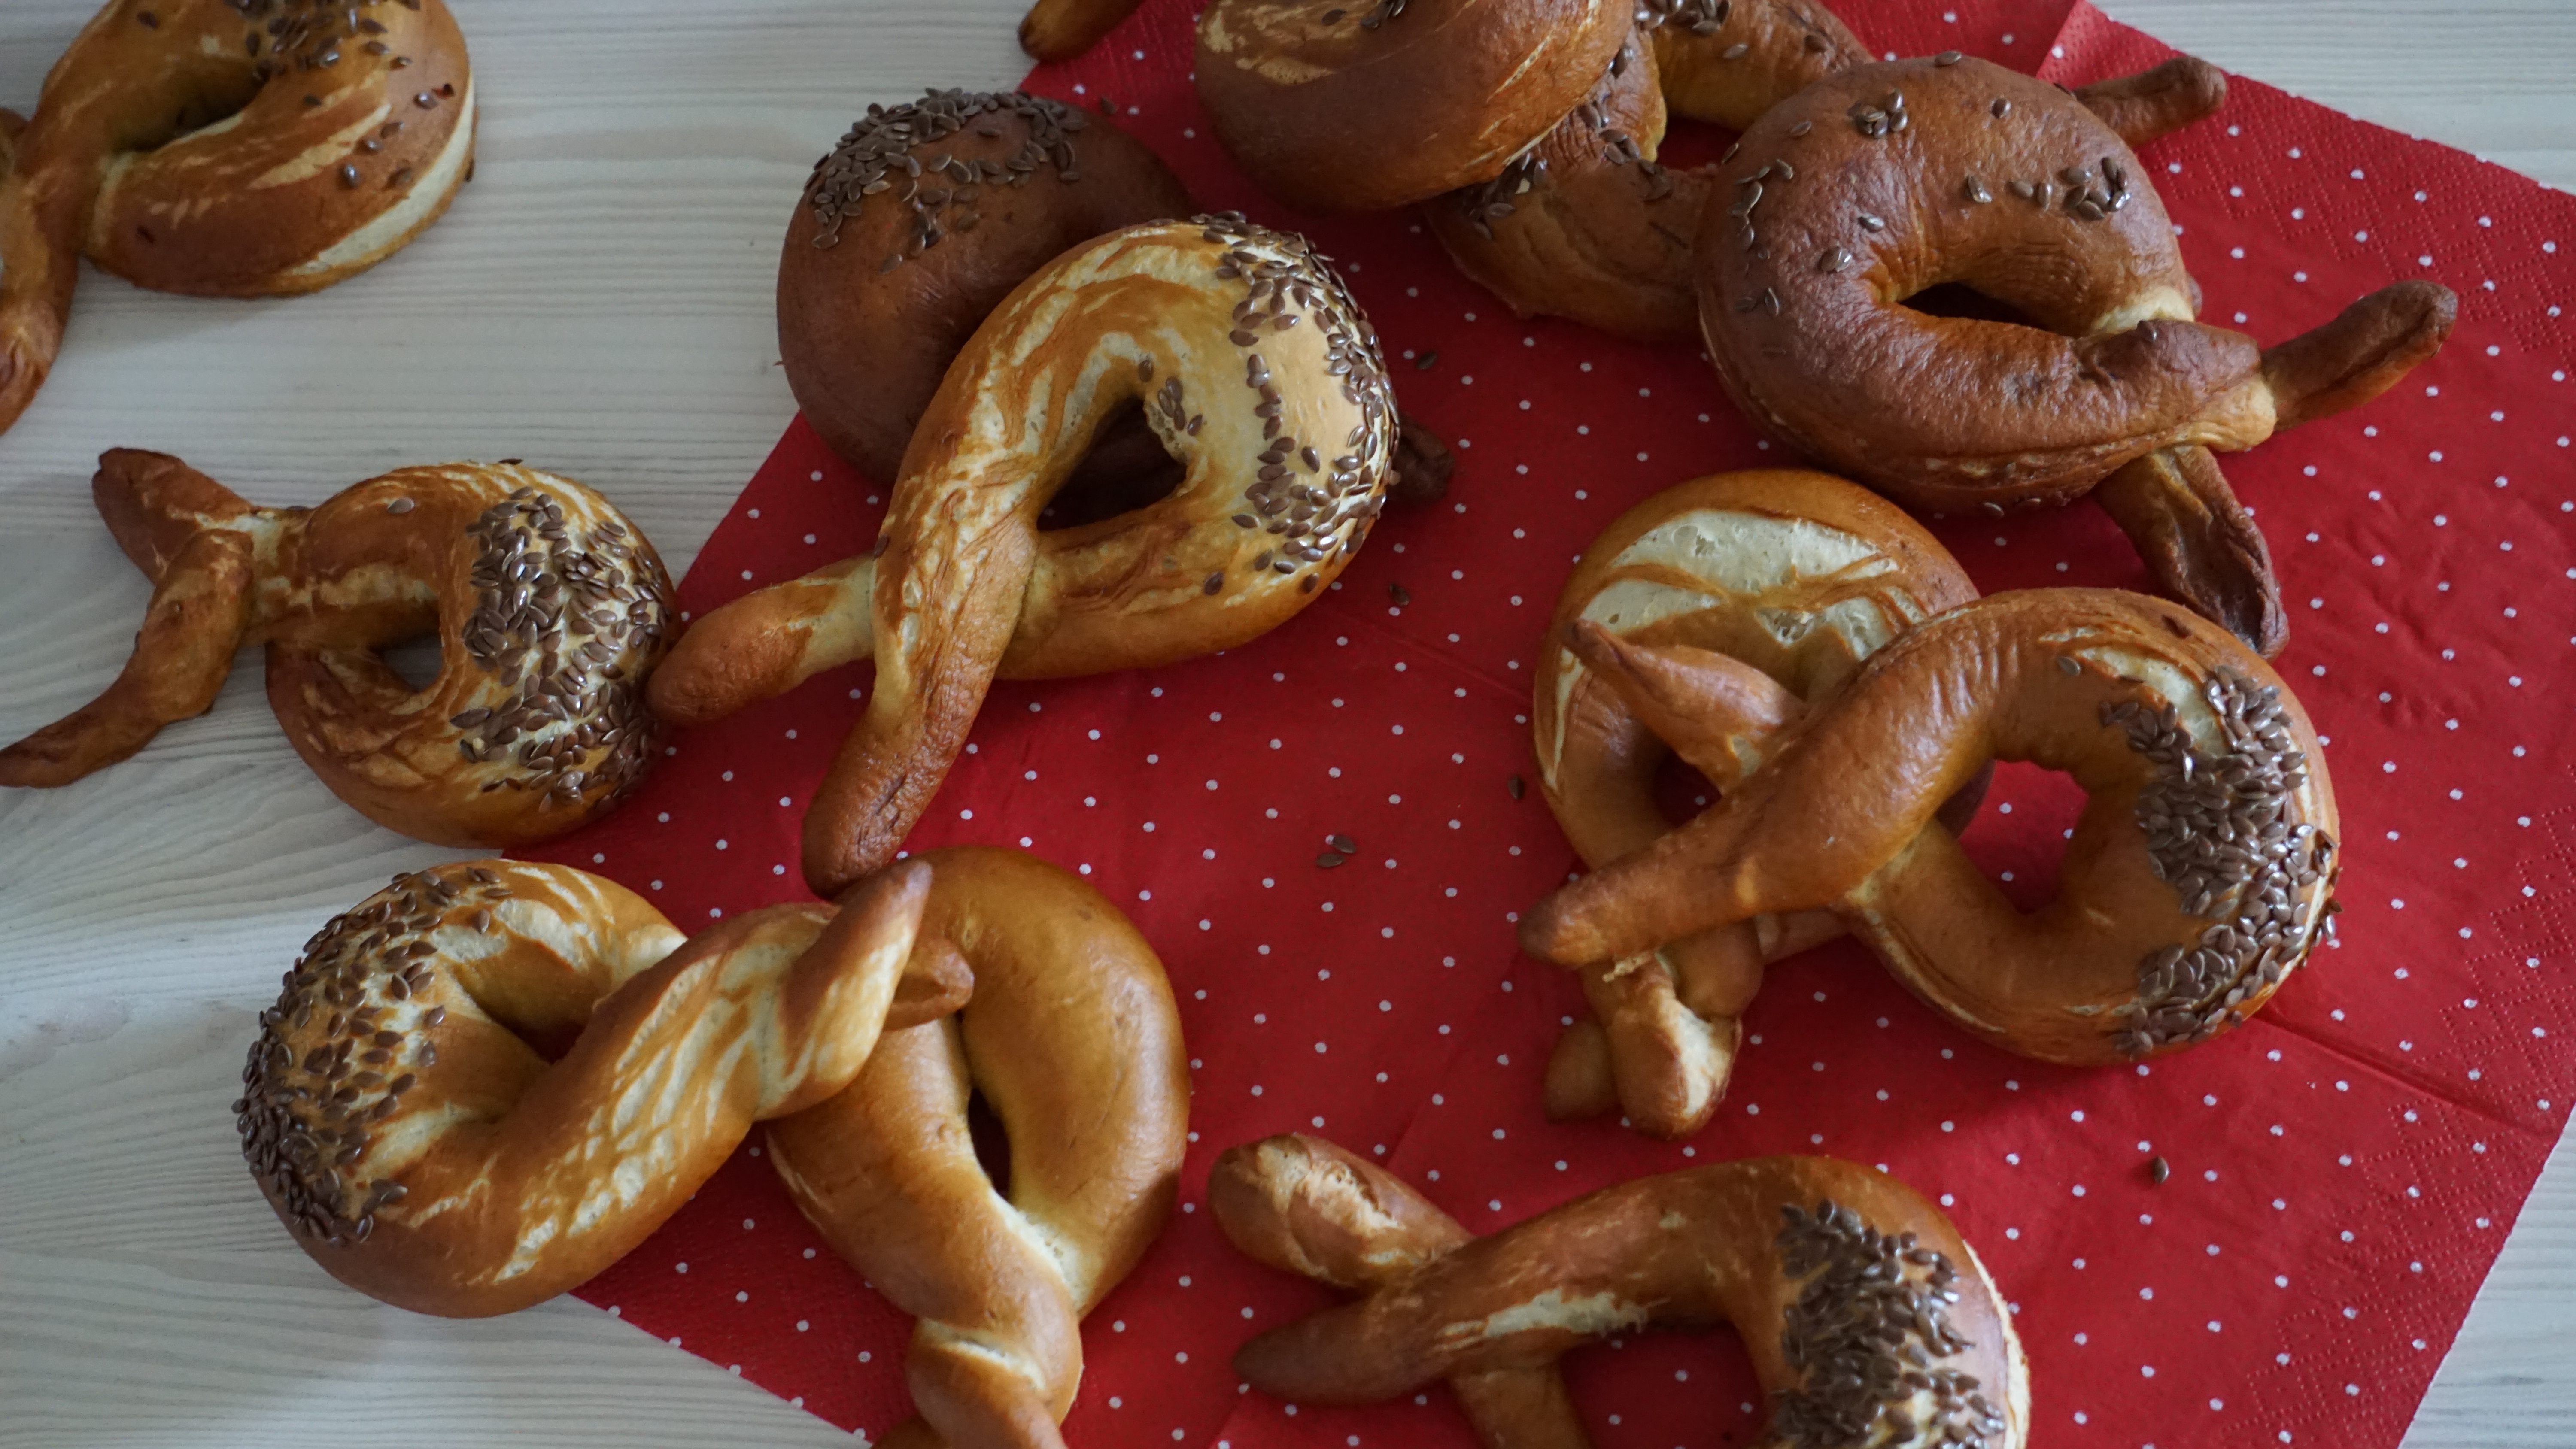
food, produce, salt, fish, breakfast, baking, dessert, eat, delicious, bake, salty, bavaria, crispy, pretzel, pretzels, baked goods, bavarian, bavarian snack, danish pastry, snack food, medicinal mushroom, children's ministries